Bahrain–Portugal relations

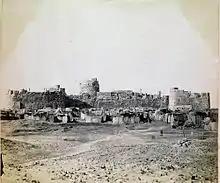
The Portuguese Fort in 1870.

Ahmad Bin Majid, the Arab navigator, arrived in Bahrain in 1489 prior to the Portuguese' arrival in the region and gave an account of the country: "In Awal (Bahrain) there are 360 villages and fresh water can be found in a number of places. A most wonderful al-Qasasir, where a man can dive into the salt sea with a skin and can fill it with fresh water while he is submerged in the salt water. Around Bahrain are pearl fisheries and a number of islands all of which have pearl fisheries and connected with this trade are 1,000 ships" (Majid, Arab Navigation in the Indian Ocean before the Coming of the Portuguese. Trans. G.R. Tibbetts. The Royal Asisatic Society of Great Britain and Ireland, 1981. page 222).